Metal Max Xeno

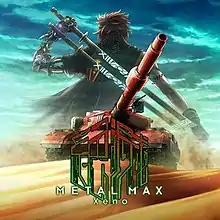

is a role-playing video game developed by Kadokawa Games, Cattle Call and 24Frame, and was released in Japan for PlayStation 4 and PlayStation Vita in April 2018 by Kadokawa Games. The PlayStation 4 version was released in North America and Europe in September of the same year. It is the sixth title in the original "Metal Max" main series, and the second title for Sony's PlayStation console, the first being PlayStation 2's "Metal Saga". A remake, titled Metal Max Xeno: Reborn, was released in Japan for Nintendo Switch and PlayStation 4 in September 2020, and was released worldwide alongside a port for Microsoft Windows in June 2022.